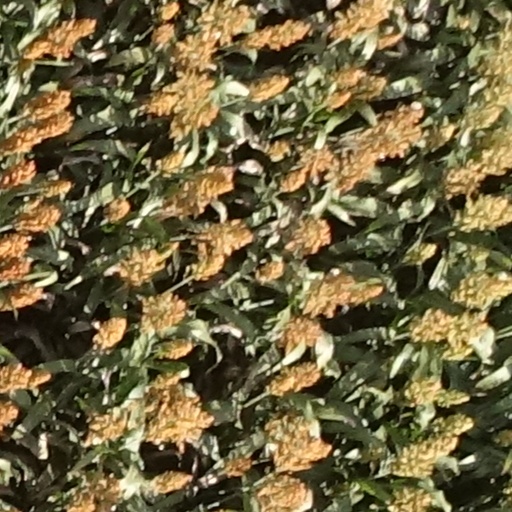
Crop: sorghum